Weingartia

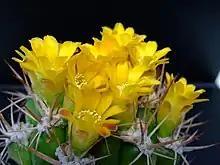
"Weingartia hediniana" (syn. "Weingartia lanata") in flower

Plants usually solitary. Stems globose to oblong, to 20 cm high and 15 cm, rarely 30 cm in diameter, fresh green. Ribs 12 – 18, spiraling, forming distinct tubercles. Areoles on the tubercle in excentric position, sunken in its higher part. Spines more robust and thick, 7 – 35 in one areole, radial spines 1 – 3 cm long, central spines 3 – 4, to 5 cm long. Flowers borne near the stem tips, one areole can produce up to 3 flowers, golden yellow to orange to reddish yellow, 1 – 3 cm in diameter. Floral tube scales broad and imbricated. Fruits globose to ovoid, brownish. Seeds oblong, 1 mm long, black or brown.